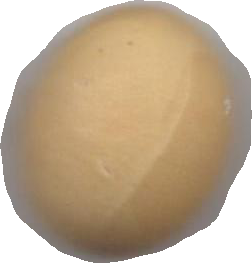
Variety: Grobogan